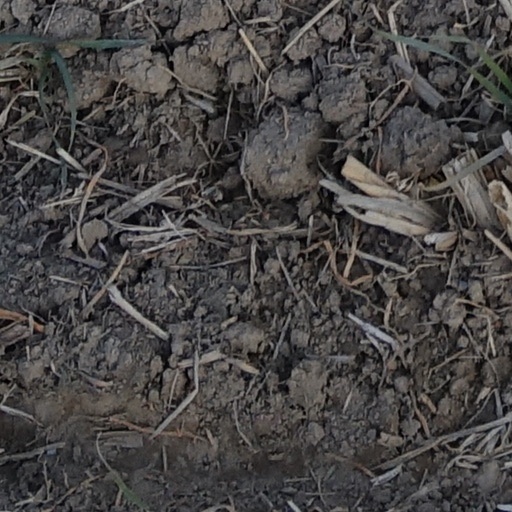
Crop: wheat